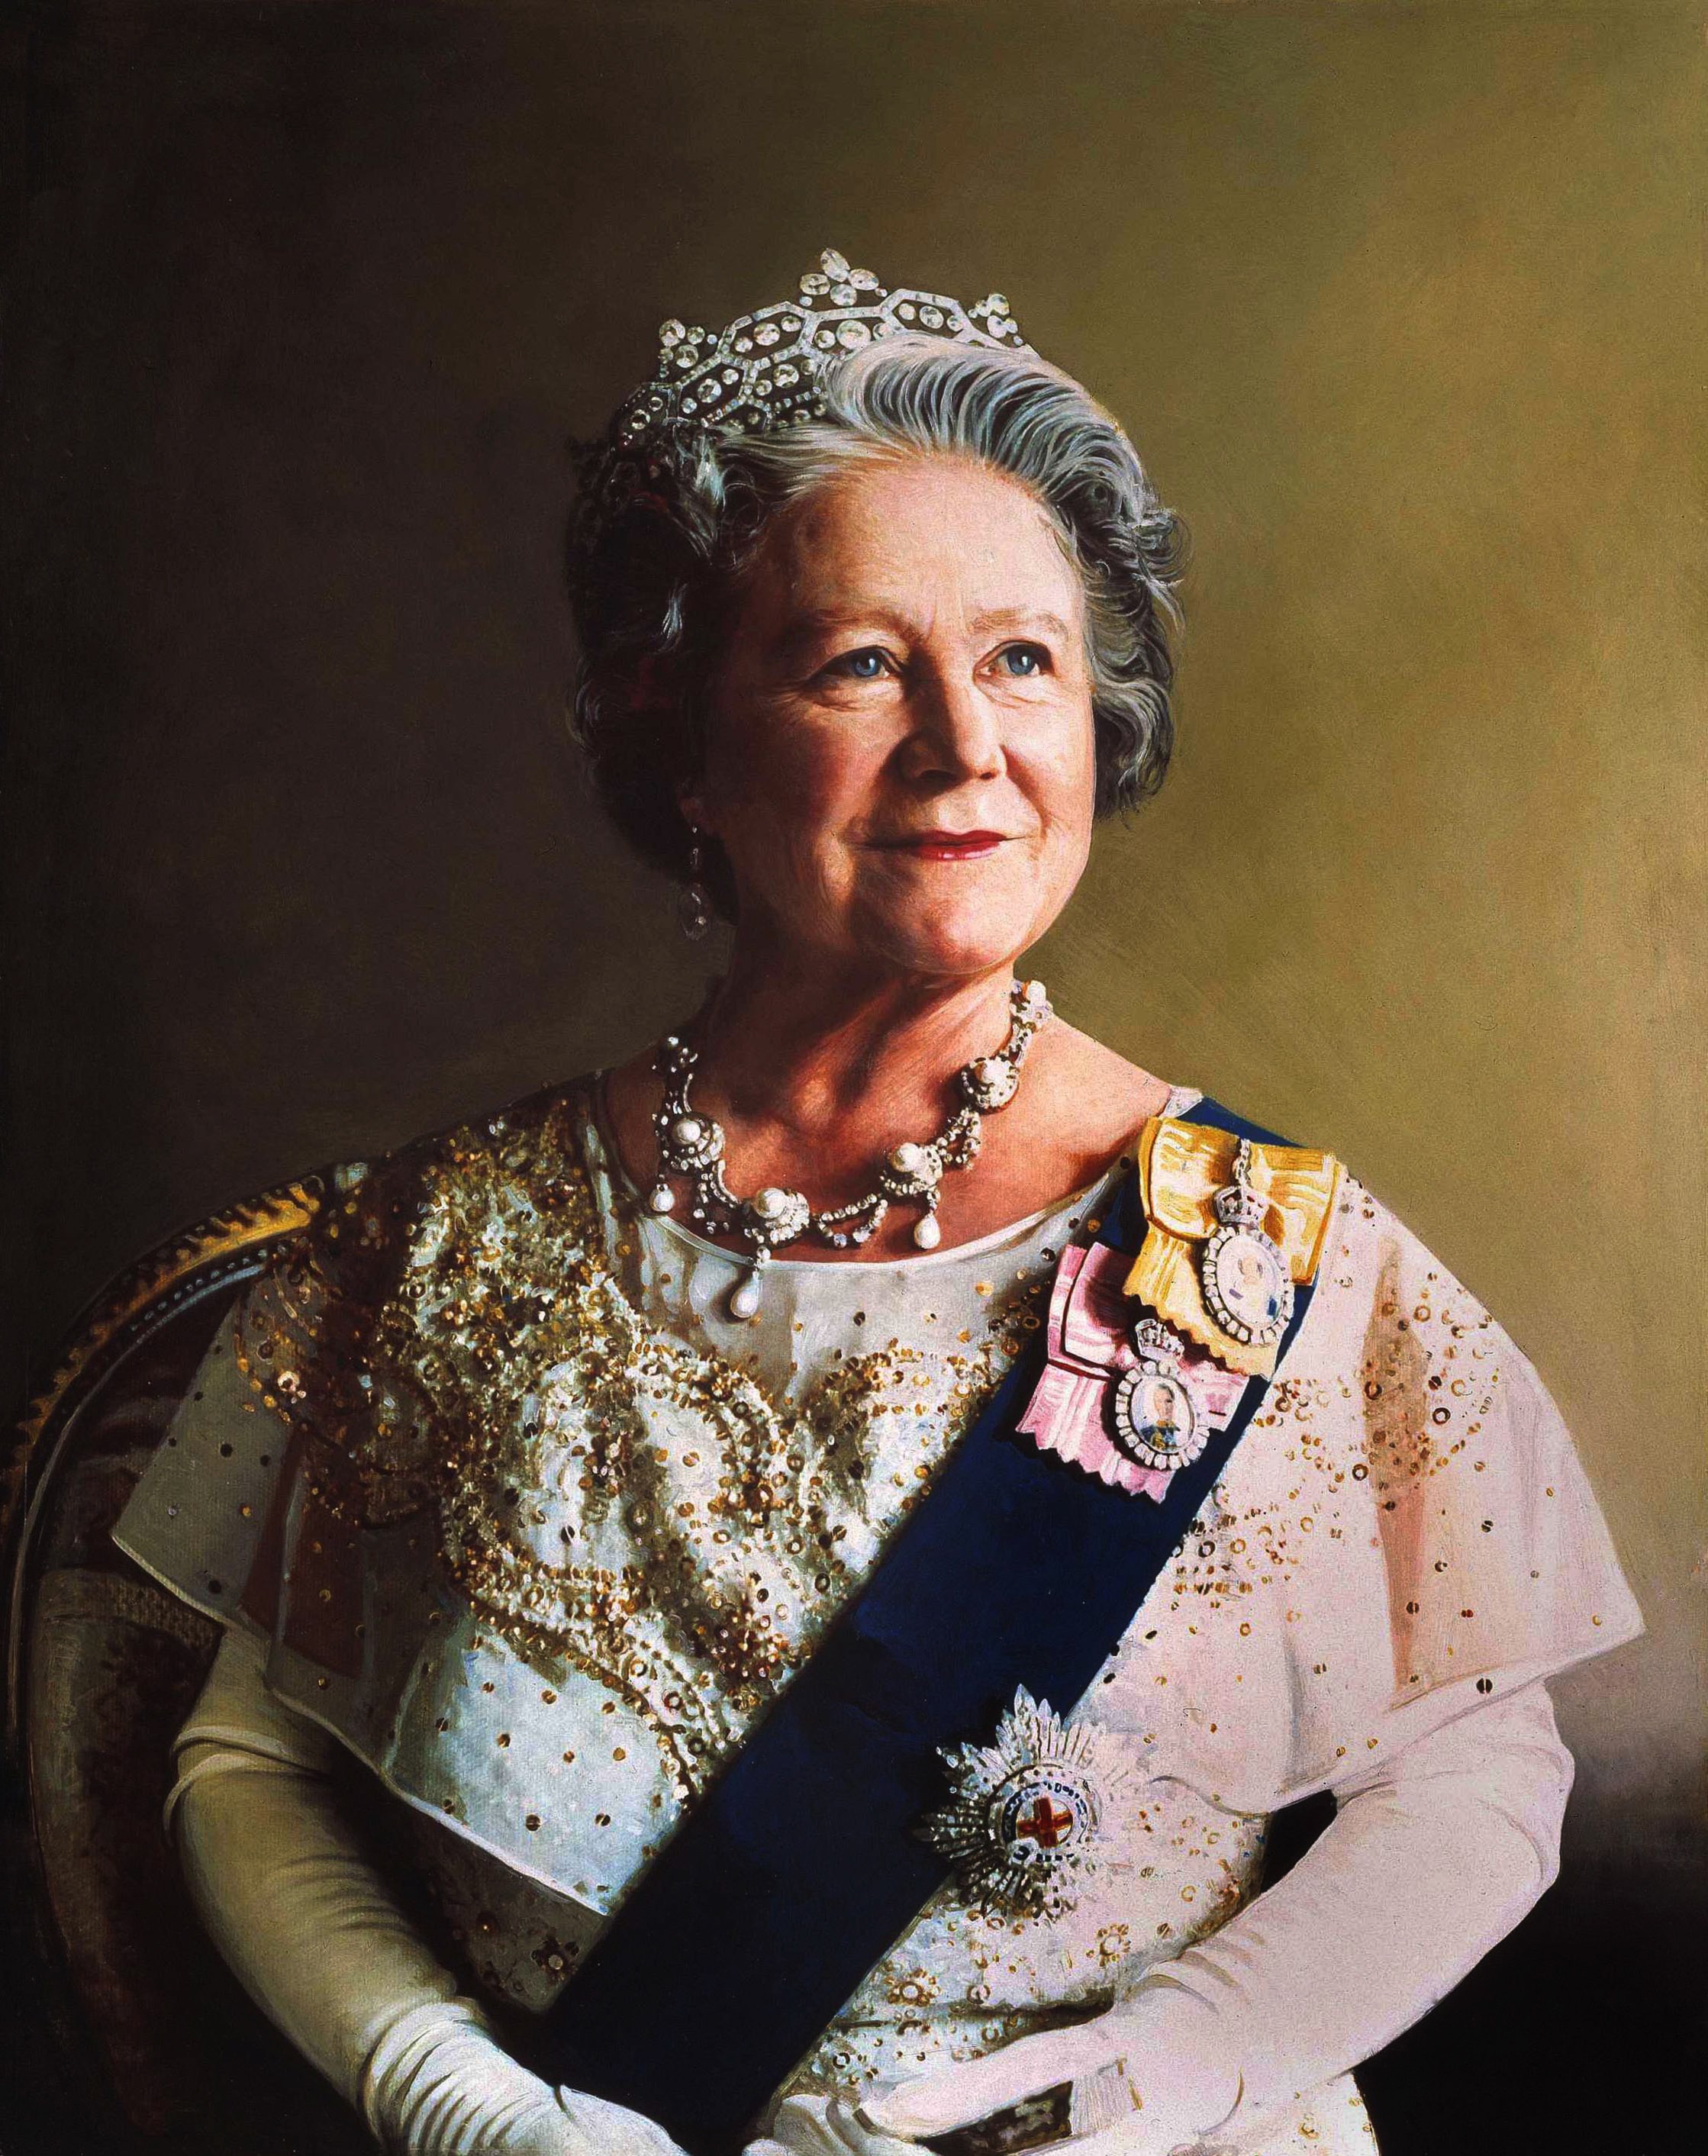
สมเด็จพระราชินีเอลิซาเบธ พระราชชนนี

infobox royalty
| name = เอลิซาเบธ โบวส์-ลีออน
| title = พระราชชนนีพันปีหลวง|พระราชชนนี
| image = File:Queen Elizabeth the Queen Mother portrait.jpg
| succession = รายพระนามคู่อภิเษกสมรสในพระมหากษัตริย์สหราชอาณาจักร|สมเด็จพระราชินีแห่งสหราชอาณาจักรและเครือจักรภพ
| consort = yes
| reign = 11 ธันวาคม 1936 – 6 กุมภาพันธ์ 1952
| coronation = 12 พฤษภาคม 1937
| predecessor = มาเรียแห่งเท็ค|แมรี
()
| spouse-type = พระราชสวามี
| spouse = สมเด็จพระเจ้าจอร์จที่ 6 แห่งสหราชอาณาจักร
| issue = สมเด็จพระราชินีนาถเอลิซาเบธที่ 2 แห่งสหราชอาณาจักรเจ้าหญิงมาร์กาเรต เคาน์เตสแห่งสโนว์ดอน
| succession1 = :หมวดหมู่:จักรพรรดินีอินเดีย|จักรพรรดินีเเห่งอินเดีย
| consort1 = yes
| reign1 = 11 ธันวาคม 1936 - 15 สิงหาคม 1947
| predecessor1 = มาเรียแห่งเท็ค|จักรพรรดินีแมรี
| successor1 = สิ้นสุด
| succession2 = พระราชชนนีพันปีหลวง
| reign2 = 6 กุมภาพันธ์ 1952 - 30 มีนาคม 2002
| dynasty = ราชวงศ์วินด์เซอร์|วินด์เซอร์
| father = คอลด โบวส์-ลีออน เอิร์ลที่ 14 แห่งสตราธมอร์และคิงฮอร์น
| mother = เซซิเลีย โบวส์-ลีออน เคาน์เตสแห่งสตราธมอร์และคิงฮอร์น
| birth_place = ลอนดอน, อังกฤษ
| death_place = วินด์เซอร์, เบิร์กไชร์
| date of burial = 9 เมษายน ค.ศ. 2002
| place of burial = โบสถ์น้อยเซนต์จอร์จ ปราสาทวินด์เซอร์, วินด์เซอร์, เบิร์กไชร์
|successor=เจ้าชายฟิลิป ดยุกแห่งเอดินบะระ|ฟิลิป()|full name=เอลิซาเบธ แองเจลา มาร์เกอริต โบวส์-ลีออน|burial_style=ฝังพระศพ
|signature = Queen_Elizabeth_the_Queen_Mother_signature_1960.svg
เอลิซาเบธ แองเจลา มาร์เกอริต โบวส์-ลีออน (; 4 สิงหาคม ค.ศ. 1900 - 30 มีนาคม ค.ศ. 2002) เป็นพระอัครมเหสีในสมเด็จพระเจ้าจอร์จที่ 6 แห่งสหราชอาณาจักร และเป็นรายพระนามคู่อภิเษกสมรสในพระมหากษัตริย์สหราชอาณาจักร|สมเด็จพระราชินีแห่งสหราชอาณาจักรและประเทศในเครือจักรภพตั้งแต่ ค.ศ. 1936 จนพระราชสวามีเสด็จสวรรคตใน ค.ศ. 1952 จึงดำรงพระอิสริยยศเป็น สมเด็จพระราชินีเอลิซาเบธ พระราชชนนี เพื่อหลีกเลี่ยงความสับสนกับพระราชธิดาพระองค์ใหญ่คือ สมเด็จพระราชินีนาถเอลิซาเบธที่ 2 แห่งสหราชอาณาจักร|สมเด็จพระราชินีนาถเอลิซาเบธที่ 2 ก่อนการเสด็จขึ้นครองราชสมบัติของพระสวามีในช่วงระหว่างปี 1923 จนถึงปี 1936 ทรงดำรงพระอิสริยยศเป็นดัชเชสแห่งยอร์ก อีกทั้งยังทรงเป็นสมเด็จพระราชินีแห่งไอร์แลนด์และจักรพรรดินีแห่งอินเดียพระองค์สุดท้ายอีกด้วย ประชาชนนิยมเรียกพระองค์ว่า "ควีนมัม"
เอลิซาเบธซึ่งพระราชสมภพในครอบครัวตระกูลผู้ดีชาวสก็อต ได้กลายมาเป็นบุคคลที่มีชื่อเสียงในปี 1923 เมื่อเข้าพิธีอภิเษกสมรสกับเจ้าชายอัลเบิร์ต ดยุกแห่งยอร์ก พระราชโอรสพระองค์ที่สองในสมเด็จพระเจ้าจอร์จที่ 5 แห่งสหราชอาณาจักร|สมเด็จพระเจ้าจอร์จที่ 5 และ แมรีแห่งเทก สมเด็จพระราชินีแห่งสหราชอาณาจักร|สมเด็จพระราชินีแมรี ในฐานะที่เป็นดัชเชสแห่งยอร์ก พระองค์ พระสวามีและพระธิดาทั้งสองคือ เจ้าหญิงเอลิซาเบธ มกุฎราชกุมารี|สมเด็จพระราชินีนาถเอลิซาเบธที่2แห่งสหราชอาณาจักร และเจ้าหญิงมาร์กาเรต เคาน์เตสแห่งสโนว์ดอน|เจ้าหญิงมาร์กาเรต ได้ทรงปฏิบัติตนตามแบบครอบครัวชนชั้นกลาง ดัชเชสได้ทรงปฏิบัติพระราชภารกิจด้านสาธารณชนต่าง ๆ มากมายและเป็นที่รู้จักกันว่า ""ดัชเชสผู้แย้มยิ้ม"" อันเป็นผลมาจากการปรากฏองค์ต่อหน้าสาธารณชนอยู่เป็นประจำ และเมื่อหลังอภิเษกสมรสกับเจ้าชายอัลเบิร์ตจนมีสองพระธิดา วอลลิส ซิมป์สัน ก็ได้เอ่ยล้อเลียนว่าเอลิซาเบธเป็น ""แม่ครัวอ้วนชาวสก็อต""
ในปี 1936 เอลิซาเบธได้ทรงกลายเป็นพระราชินีอย่างไม่คาดฝันเมื่อสมเด็จพระเจ้าเอดเวิร์ดที่ 8 ได้ทรงสละราชสมบัติอย่างกะทันหันเพื่อไปอภิเษกกับนางวอลลิส ซิมป์สัน แม่ม่ายชาวอเมริกันที่เคยหย่าร้างแล้วสองครั้ง ในฐานะสมเด็จพระราชินี พระองค์ได้โดยเสด็จพระราชสวามีไปในการเสด็จเยือนทางการทูตยังประเทศฝรั่งเศสและทวีปอเมริกาเหนือในช่วงก่อนเกิดสงครามโลกครั้งที่ 2 ในระหว่างสงครามด้วยความแข้มแข็งเด็ดเดี่ยวที่ไม่ย่อท้ออย่างเห็นได้ชัดทำให้เกิดแรงสนับสนุนทางจิตใจต่อสาธารณชนอังกฤษอย่างมากเท่ากับการสำเหนียกรู้ถึงภาระหน้าที่ในฐานะที่เป็นเครื่องมือในการชวนเชื่อ ได้ทำให้อดอล์ฟ ฮิตเลอร์กล่าวถึงพระองค์ว่าเป็น ""ผู้หญิงที่อันตรายที่สุดในยุโรป"" หลังจากสงครามพระพลานามัยของพระสวามีได้อ่อนแอลงและทรงกลายเป็นม่ายเมื่อพระชนมายุ 52 พรรษา
ในการเสด็จไปประทับยังต่างประเทศของพระเชษฐภรรดาและการเสวยราชสมบัติเป็นสมเด็จพระราชินีนาถของพระธิดาองค์ใหญ่ตอนพระชนมายุ 26 พรรษาเมื่อสมเด็จพระราชินีแมรีเสด็จสวรรคตในปี ค.ศ. 1953 พระองค์ได้ทรงเป็นเชื้อพระวงศ์ที่อาวุโสที่สุดและกลายเป็นหัวหน้าครอบครัว ในช่วงปลายพระชนม์ชีพก็ยังทรงเป็นสมาชิกในพระราชวงศ์อังกฤษที่มีชื่อเสียงอยู่อย่างต่อเนื่อง ขณะที่สมาชิกพระราชวงศ์องค์อื่น ๆ ตกอยู่ในการเสื่อมความนิยมจากสาธาณชนมากขึ้น
หลังจากการประชวรและการสิ้นพระชนม์ของเจ้าหญิงมาร์กาเรต พระธิดาองค์เล็กเพียงไม่นาน พระพลานามัยของพระองค์ก็แย่ลงเรื่อย ๆ และได้เสด็จสวรรคตในอีกหกสัปดาห์ภายหลัง ขณะมีพระชนมพรรษา
== พระชนม์ชีพในวัยเยาว์ ==
ไฟล์:Elizabeth Bowes Lyon in costume.jpg|left|thumb|289x289px|เอลิซาเบธ ในปี ค.ศ.1909
เอลิซาเบธ โบวส์-ลีออน เป็นธิดาคนที่สี่และที่เก้าในสิบคนของโคลด คอลด โบวส์-ลีออน เอิร์ลที่ 14 แห่งสตราธมอร์และคิงฮอร์น|จอร์จ โบวส์-ลีออน ลอร์ด กลามิส (ต่อมาคือ เอิร์ลแห่งสตราธมอร์และคิงฮอร์น) และ เซซิเลีย นินา คาเวนดิช-เบ็นทิงค์ สถานที่เกิดของเอลิซาเบธยังไม่เป็นที่ทราบแน่ชัด แต่ว่ากันว่าเกิดในคฤหาสน์เบลเกรฟ อุทยานกรอสเวเนอร์ ที่เป็นบ้านของพระบิดามารดาในกรุงลอนดอนและในรถพยาบาลม้าลากขณะจะไปยังโรงพยาบาล การเกิดของเอลิซาเบธได้รับการจดทะเบียนที่เมืองฮิทชิน เทศมณฑลฮาร์ทฟอร์ดเชอร์ ใกล้กับบ้านเซนต์พอลส์วัลเดนเบอรี ซึ่งเป็นบ้านพักชนบทของตระกูลสตราธมอร์ และเป็นที่เข้าพิธีบัพติศมาเมื่อวันที่ 23 กันยายน ค.ศ. 1900 ณ โบสถ์ท้องถิ่นในเขตนั้น
เอลิซาเบธใช้ชีวิตในวัยเยาว์ส่วนมากที่เมืองเซนต์พอลส์วัลเดนและปราสาทกลามิส ซึ่งเป็นบ้านของบรรพบุรุษในตระกูลอยู่ในเมืองกลามิส มณฑลแองกัส สก็อตแลนด์ ได้รับการศึกษาครั้งแรกที่บ้านโดยมีครูพี่เลี้ยงมาสอนและชื่นชอบกีฬากลางแจ้ง ลูกม้าและสุนัขอย่างมาก เมื่ออายุ 8 ปี เอลิซาเบธก็ได้เข้าเรียนในโรงเรียนแห่งหนึ่งในกรุงลอนดอน โดยได้ทำให้เหล่าครูผู้สอนประหลาดใจด้วยการเริ่มต้นเขียนเรียงความด้วยอักษรกรีกสองตัวจากหนังสือชื่อ Anabasis ของนักปราชญ์กรีกนามว่า ซีโนโฟน และวิชาที่เก่งที่สุดคือ วรรณคดีและประติมากรรม หลังจากกลับมาเรียนหนังสือเป็นส่วนตัวกับครูพี่เลี้ยงชาวเยอรมันก็สามารถผ่านสอบข้อเขียนในการสอบเก็บคะแนน Oxford Local Examination ด้วยความสามารถพิเศษขณะมีอายุเพียง 13 ปี
ไฟล์:Queen Elizabeth The Queen Mother 1915.jpg|thumb|255x255px|เลดี้เอลิซาเบธ โบวส์-ลีออน ณ งานการกุศล ในปี ค.ศ.1915
ในวันเกิดครบรอบ 14 ปีของเอลิซาเบธ ประเทศอังกฤษได้ประกาศสงครามกับประเทศเยอรมนี เฟอร์กัส พี่ชายคนโตที่เข้ารับราชการอยู่ในกองทัพ Black Watch เสียชีวิตในหน้าที่ในปี ค.ศ. 1915 ที่เมืองลูส ฝรั่งเศส|ประเทศฝรั่งเศส ส่วนพี่ชายอีกคนหนึ่งคือ ไมเคิล ได้รับรายงานว่าสูญหายไปในเดือนพฤษภาคม ค.ศ. 1917 อย่างไรก็ดี เขาได้ถูกจับไปหลังจากได้รับบาดแผลฉกรรจ์และอยู่ในค่ายคุมขังเชลยศึกสงครามในช่วงตลอดระยะเวลาสงคราม ปราสาทกลามิสกลายมาเป็นสถานที่พักฟื้นของเหล่าบรรดาทหารที่ด้รับบาดแผล ซึ่งเอลิซาเบธได้เข้ามาช่วยเหลือด้วย
== อภิเษกสมรสกับเจ้าชายอัลเบิร์ต ==
ไฟล์:Wedding portrait of Duke and Duchess of York.jpg|alt=จากซ้ายไปขวา; จอร์จ โบวส์-ลีออน ลอร์ด กลามิส (ต่อมาคือ เอิร์ลแห่งสตราธมอร์และคิงฮอร์น), เซซิเลีย นินา คาเวนดิช-เบ็นทิงค์, เอลิซาเบธ, เจ้าชายอัลเบิร์ต, สมเด็จพระราชินีแมรี, พระเจ้าจอร์จที่ 5 |left|thumb|วันอภิเษกสมรสระหว่างสมเด็จพระเจ้าจอร์จที่ 6 แห่งสหราชอาณาจักร|เจ้าชายอัลเบิร์ตและเอลิซาเบธ ค.ศ.1923, "เรียงจากซ้ายไปขวา;" จอร์จ โบวส์-ลีออน ลอร์ด กลามิส (ต่อมาคือ เอิร์ลแห่งสตราธมอร์และคิงฮอร์น), เซซิเลีย นินา คาเวนดิช-เบ็นทิงค์, เอลิซาเบธ, สมเด็จพระเจ้าจอร์จที่ 6 แห่งสหราชอาณาจักร|เจ้าชายอัลเบิร์ต, มาเรียแห่งเท็ค|สมเด็จพระราชินีแมรี, สมเด็จพระเจ้าจอร์จที่ 5 แห่งสหราชอาณาจักร|พระเจ้าจอร์จที่ 5  
เจ้าชายอัลเบิร์ต หรือ "เบอร์ตี" ที่รู้จักกันในหมู่พระราชวงศ์ เป็นพระราชโอรสพระองค์ที่สองในสมเด็จพระเจ้าจอร์จที่ 5 พระองค์ได้ทรงขออภิเษกสมรสกับเอลิซาเบธครั้งแรกในปี ค.ศ. 1921 แต่เอลิซาเบธได้ปฏิเสธพระองค์โดยกล่าวว่า "กลัวจะไม่ได้คิด พูด และทำในสิ่งที่ควรทำอย่างอิสระเสรีอีกต่อไป" ต่อมาเมื่อเจ้าชายประกาศว่าจะไม่อภิเษกกับใครอีกเลย แมรีแห่งเทก สมเด็จพระราชินีแห่งสหราชอาณาจักร|สมเด็จพระราชินีแมรี พระมารดาจึงได้เสด็จฯ ไปยังปราสาทกลามิสด้วยพระองค์เองเพื่อพบกับหญิงสาวที่ได้ขโมยหัวใจพระราชโอรสของพระองค์ไป พระราชินีทรงเชื่อว่าเอลิซาเบธเป็น "ผู้หญิงคนเดียวที่จะทำให้เบอร์ตี้มีความสุขได้" แต่กระนั้นพระองค์ก็ไม่ปฏิเสธที่จะเข้าก้าวก่ายในเรื่องการอภิเษก
ในที่สุดเอลิซาเบธก็ยอมตกลงที่จะอภิเษกกับเจ้าชายเบอร์ตี แม้ว่าจะยังหวาดหวั่นกับชีวิตในพระราชวงศ์ก็ตาม ได้มีการประกาศการหมั้นในเดือนมกราคม ค.ศ. 1923 เสรีภาพของเจ้าชายอัลเบิร์ตในการเลือกเอลิซาเบธ ซึ่งเป็นสามัญชนเป็นพระชายาถือว่าเป็นสัญญาณไปสู่ความทันสมัยในทางการเมือง เนื่องจากในสมัยก่อนบรรดาเจ้าชายต้องอภิเษกสมรสกับเจ้าหญิงจากราชวงศ์อื่น ทั้งสองได้เข้าพิธีอภิเษกสมรสเมื่อวันที่ 26 เมษายน ค.ศ. 1923 ณ เวสต์มินสเตอร์แอบบีย์ กรุงลอนดอน เอลิซาเบธได้วางช่อดอกไม้ลงบนหลุมฝังศพของทหารนิรนามระหว่างทางไปยังวิหาร ซึ่งนับว่าเป็นธรรมเนียมที่เจ้าสาวในราชวงศ์ปฏิบัติสืบต่อ ๆ กันมา แม้ว่าในเวลาต่อมาเจ้าสาวเลือกที่จะมาวางช่อดอกไม้หลังจากเข้าพิธีอภิเษกแล้วมากกว่าระหว่างทางที่จะไปเข้าพิธี นับแต่นั้นเอลิซาเบธจึงดำรงพระอิสริยยศเป็น เจ้าหญิงดัชเชสแห่งยอร์ก (HRH The Duchess of York) ทั้งสองพระองค์เสด็จไปดื่มน้ำผึ้งพระจันทร์ที่ตำหนักโพลส์เดนลาเซย์ ซึงเป็นคฤหาสน์ตั้งอยู่ในมณฑลเซอร์เรย์และต่อจากนั้นก็ได้เสด็จไปยังสก็อตแลนด์
ในปี ค.ศ. 1926 ทั้งสองพระองค์ก็มีพระธิดาพระองค์แรกคือ เจ้าหญิงเอลิซาเบธ ที่ต่อมาได้เสวยราชสมบัติเป็นสมเด็จพระราชินีนาถเอลิซาเบธที่ 2 แห่งสหราชอาณาจักร|สมเด็จพระราชินีนาถเอลิซาเบธที่ 2 ส่วนพระธิดาอีกพระองค์หนึ่งคือ เจ้าหญิงมาร์กาเรต เคาน์เตสแห่งสโนว์ดอน|เจ้าหญิงมาร์กาเรต โรส ที่ประสูติอีกสี่ปีต่อมา ดยุกและดัชเชสแห่งยอร์กเสด็จเยือนประเทศออสเตรเลียเพื่อเปิดอาคารรัฐสภาในกรุงแคนเบอร์ราในปี ค.ศ. 1927
== สมเด็จพระราชินีในสมเด็จพระเจ้าจอร์จที่ 6 (ค.ศ. 1936 - ค.ศ. 1952) ==
=== การเสวยราชย์และสละราชย์ของสมเด็จพระเจ้าเอ็ดเวิร์ดที่ 8 และการเสวยราชย์ของสมเด็จพระเจ้าจอร์จที่ 6 ===
ไฟล์:Queen Elizabeth Bowes Lyon in Coronation Robes by Sir Gerald Kelly.jpg|200px|thumbnail|left|พระบรมสาทิสลักษณ์ วาดโดยเซอร์เจอรัลด์ เคลลี
ในวันที่ 20 มกราคม ค.ศ. 1936 สมเด็จพระเจ้าจอร์จที่ 5 แห่งสหราชอาณาจักร|สมเด็จพระเจ้าจอร์จที่ 5 เสด็จสวรรคตและการสืบราชสมบัติก็ตกทอดไปสู่เจ้าชายเอ็ดเวิร์ด เจ้าชายแห่งเวลส์ พระเชษฐาในเจ้าชายอัลเบิร์ต ซึ่งได้เถลิงราชสมบัติเป็นสมเด็จพระเจ้าเอดเวิร์ดที่ 8 ทั้งสมเด็จพระเจ้าจอร์จที่ 5 และ สมเด็จพระราชินีแมรีได้เตรียมรับมือกับความขัดแย้งต่อพระราชโอรสองค์โต อันที่จริงแล้วสมเด็จพระเจ้าจอร์จที่ 5 ทรงแสดงความประสงค์ไว้ว่า "ข้าพเจ้าอธิษฐานต่อพระเป็นเจ้าว่าขอให้ลูกชายคนโตของข้าพเจ้าจะไม่ได้อภิเษกและจะไม่มีอะไรเกิดขึ้นกับเบอร์ตีและลิลีเบ็ต และราชบัลลังก์ได้"
ราวกับว่าความประสงค์ของพระบิดาและพระมารดาเป็นจริง เอ็ดเวิร์ดทำให้เกิดวิกฤตการณ์รัฐธรรมนูญขึ้นโดยการยืนยันจะอภิเษกสมรสกับนางวอลลิส ซิมป์สัน แม่ม่ายชาวอเมริกัน แม้ว่าในทางกฎหมายเอ็ดเวิร์ดจะทรงสามารถอภิเษกสมรสกับนางซิมป์สันได้และคงดำรงพระอิสริยยศพระมหากษัตริย์ แต่คณะรัฐมนตรีของพระองค์เสนอแนะว่าประชาชนจะไม่มีทางยอมรับนางซิมป์สันในฐานะพระราชินีได้และยังขัดค้านการอภิเษกสมรสนี้ด้วย อันที่จริงถ้าสมเด็จพระเจ้าเอ็ดเวิร์ดทรงเพิกเฉยต่อคำแนะนำเหล่านั้น พวกเขาก็จะตัองลาออก และจะทำให้เป็นการทำลายสถานภาพของพระองค์ในฐานะที่ทรงเป็นพระมหากษัตริย์ภายใต้รัฐธรรมนูญอย่างยากที่จะเยียวยาได้ จึงทำให้ทรงยอมรับคำแนะนำจากคณะรัฐมนตรีโดยดี พระองค์จึงได้ทรงเลือกที่จะสละราชสมบัติให้แก่เจ้าชายอัลเบิร์ต ซึ่งมิได้ทรงมีความปรารถนาจะเป็นกษัตริย์และทรงได้รับการอบรมมาเพียงน้อยนิด (แม้ว่าทั้งพระชนกและพระชนนีจะคาดหวังกับพระองค์ไว้ล่วงหน้าแล้ว) เจ้าชายอัลเบิร์ตทรงเลือกพระปรมาภิไธยว่า สมเด็จพระเจ้าจอร์จที่ 6 แห่งสหราชอาณาจักร|จอร์จที่ 6 พระองค์และเอลิซาเบธ พระชายา ทรงเข้าพิธีราชาภิเษกเป็นพระมหากษัตริย์และพระราชินีแห่งสหราชอาณาจักร|สหราชอาณาจักรบริเตนใหญ่ ไอร์แลนด์และดินแดนโพ้นทะเลของสหราชอาณาจักร สมเด็จพระจักรพรรดิและจักรพรรดินีแห่งอินเดียเมื่อวันที่ 12 พฤษภาคม ค.ศ. 1937 ซึ่งเป็นวันที่กำหนดไว้สำหรับพระราชพิธีราชาภิเษกของสมเด็จพระเจ้าเอ็ดเวิร์ดที่ 8
สมเด็จพระราชินีเอลิซาเบธทรงสนับสนุนการตัดสินใจของสมเด็จพระเจ้าจอร์จที่ 6 ที่จะไม่พระราชทานพระอิสริยยศชั้นรอยัลไฮเนส (Royal Highness) ให้กับพระชายาและเชื้อสายคนใดในอดีตพระมหากษัตริย์ เมื่อเอ็ดเวิร์ดและวอลลิส ซิมป์สันอภิเษกกัน จึงทำให้นางซิมป์สันเป็นดัชเชสแห่งวินด์เซอร์
=== การเสด็จพระราชดำเนินเยือนประเทศแคนาดาและสหรัฐอเมริกาในปี ค.ศ. 1939 ===
ในปี ค.ศ. 1939 สมเด็จพระราชินีเอลิซาเบธ และพระราชสวามีทรงเป็นกษัตริย์และพระราชินีในราชบัลลังก์พระองค์ที่เสด็จเยือนประเทศแคนาดาและสหรัฐ การเสด็จเยือนสถานที่ต่าง ๆ ทำให้สองพระองค์ต้องเสด็จไปทั่วประเทศแคนาดาจากอีกฝั่งทะเลหนึ่งไปยังอีกฝั่งหนึ่งทั้งขาไปและกลับ พร้อมทั้งเสด็จอ้อมไปยังสหรัฐอเมริกาในช่วงสั้น โดยทรงพบกับครอบครัวรูสเวลท์ที่ทำเนียบขาวและบ้านพักในบริเวณหุบเขาแม่น้ำฮัดสันด้วย การต้อนรับทั้งสองพระองค์จากชาวแคนาดาและสาธารณชนอเมริกันเต็มไปด้วยความกระตือรือร้นเป็นอย่างมาก ซึ่งทำให้ความรู้สึกว่าทั้งสองพระองค์เป็นตัวแทนที่ไม่มีความสลักสำคัญของสมเด็จเจ้าพระเจ้าเอ็ดเวิร์ดที่ 8 ที่หลงเหลืออยู่มลายหายไป สมเด็จพระราชินีเอลิซาเบธเคยตรัสกับแม็กเคนซี คิง นายกรัฐมนตรีของแคนาดาว่า "การมาเยือนนี้ทำให้เราเป็นที่รู้จัก" และพระองค์ได้เสด็จกลับมาเยือนแคนาดาอีกหลายครั้งทั้งแบบราชการและส่วนพระองค์
ในประเทศแคนาดาพระองค์ทรงได้รับการกล่าวถึงตลอดพระชนม์ชีพเกี่ยวกับคำตอบแบบฉับพลันตามที่มีรายงานในคราวเสด็จมาถึงในปี ค.ศ. 1939 เมื่อมีทหารผ่านศึกสงครามโลกครั้งที่หนึ่ง คนหนึ่งทูลถามพระองค์ในระหว่างการพบปะพสกนิกรติดต่อกันครั้งหนึ่งของทั้งสองพระองค์ในช่วงแรกสุดว่า "ฝ่าพระบาทรงเป็นชาวสก็อตหรือชาวอังกฤษ" พระราชินีตรัสตอบว่า "เราก็เป็นชาวแคนาดาไงล่ะ!"
=== สงครามโลกครั้งที่ 2 ===
ไฟล์:Eleanor Roosevelt, King George VI, Queen Elizabeth in London, England - NARA - 195320.jpg|220px|thumbnail|สมเด็จพระเจ้าจอร์จที่ 6 และสมเด็จพระราชินีเอลิซาเบธ เสด็จพระราชดำเนินพร้อมด้วยเอเลนอร์ โรสเวลต์ (กลาง) ณ กรุงลอนดอน วันที่ 23 ตุลาคม ค.ศ. 1942
ในช่วงสงครามโลกครั้งที่สอง พระมหากษัตริย์และพระราชินีทรงกลายเป็นสัญลักษณ์แห่งความอดทนของชาติ ภายหลังจากการประกาศสงครามได้ไม่นาน ได้มีการจัดทำหนังสือ "The Queen's Book of the Red Cross" (หนังสือกาชาดในสมเด็จพระราชินี) ขึ้น นักประพันธ์และศิลปินจำนวนห้าสิบคนได้ช่วยกันเขียนเนื้อหาภายในเล่ม โดยหน้าปกเป็นพระฉายาลักษณ์ที่ถ่ายโดยเซซิล บีตันและนำออกขายเพื่อช่วยเหลือกาชาด สมเด็จพระราชินีทรงปฏิเสธที่จะเสด็จออกจาก กรุงลอนดอนแม้ว่าจะมีการทิ้งระเบิดอย่างต่อเนื่องเมื่อทรงได้รับการถวายคำแนะนำจากเหล่าคณะรัฐมนตรี พระองค์ตรัสว่า "เด็ก ๆ จะไม่ไปไหนทั้งนั้นหากไม่มีเราไปด้วย เราจะไม่ทิ้งพระเจ้าอยู่หัว และพระเจ้าอยู่หัวจะไม่เสด็จหนีไปไหนเด็ดขาด"
พระองค์เสด็จเยี่ยมสถานที่ต่าง ๆ ที่ตกเป็นเป้าทิ้งระเบิดจากกองทัพอากาศนาซีเยอรมันในกรุงลอนดอน โดยเฉพาะอย่างยิ่งเขตใน East End ใกล้กับเขต London's docks การเสด็จเยี่ยมในตอนแรกทำให้เกิดการต่อต้าน ผู้คนปาเศษขยะและหัวเราะเยาะใส่พระองค์ ส่วนหนึ่งมาจากการที่ฉลองพระองค์ด้วยอาภรณ์ที่หรูหราราคาแพง ซึ่งทำให้พระองค์ผิดแผกแปลกไปจากคนอื่นซึ่งทุกข์ทรมานจากการขาดแคลนสิ่งจำเป็นในการดำรงชีพอันเกิดจากสงคราม พระองค์ตรัสอธิบายว่าถ้าสาธารณชนมาเห็นพระองค์ก็จะแต่งตัวให้ดีที่สุดเช่นกัน ดังนั้นพระองค์จึงต้องตอบสนองไปในแบบเดียวกัน นอร์แมน ฮาร์ทเนลล์ ช่างพระภูษาประจำราชวงศ์ได้ฉลองพระองค์ให้สมเด็จพระราชินีด้วยสีอ่อนหวานและไม่ใช้สีดำเลย เพื่อแสดงให้เห็นถึง "สายรุ้งแห่งความหวัง" เมื่อพระราชวังบักกิงแฮมโดนระเบิดหลายครั้งระหว่างการทิ้งระเบิดหนักที่สุด พระองค์ตรัสว่า "ข้าพเจ้าดีใจที่พวกเราโดนทิ้งระเบิด มันทำให้ข้าพเจ้ารู้สึกว่าสามารถมองเห็น East End อยู่ไม่ไกลนัก"
แม้ว่าพระมหากษัตริย์และพระราชินีทรงปฏิบัติพระราชภารกิจระหว่างวันที่พระราชวังบักกิงแฮม ในส่วนของความปลอดภัยและเหตุผลของครอบครัวทั้งสองพระองค์จึงประทับค้างคืนที่ปราสาทวินด์เซอร์ (ประมาณ 20 ไมล์ หรือ 35 กิโลเมตรไปทางตะวันตกจากใจกลางกรุงลอนดอน) พร้อมกับเจ้าหญิงเอลิซาเบธ มกุฎราชกุมารีและเจ้าหญิงมาร์กาเรต สำนักพระราชวังต้องสูญเสียข้าราชบริพารจำนวนมากให้กับกองทัพและห้องในพระราชวังส่วนมากก็ถูกปิดลง
เนื่องจากอิทธิพลของสมเด็จพระราชินีต่อจิตใจชาวอังกฤษ กล่าวกันอดอล์ฟ ฮิตเลอร์เรียกพระองค์เป็น "ผู้หญิงที่อันตรายที่สุดในยุโรป" อย่างไรก็ดี ก่อนสงครามจะประทุขึ้น พระองค์และพระราชสวามี เช่นเดียวกับเสียงข้างมากในรัฐสภาและสาธารณชนอังกฤษได้สนับสนุนการยอมอ่อนข้อและเนวิลล์ แชมเบอร์เลน ที่เชื่อในประสบการณ์จากสงครามโลกครั้งที่ 1 เห็นว่าจะต้องหลีกเลี่ยงสงครามไม่ว่าอย่างไรก็ตาม หลังจากการลาออกของแชมเบอร์เลน สมเด็จพระเจ้าจอร์จที่ 6 ทรงขอให้วินส์ตัน เชอร์ชิลล์ตั้งรัฐบาลขึ้นมา แม้ว่าในตอนแรกพระองค์ยังทรงลังเลที่จะสนับสนุนเชอร์ชิลล์ แต่ทั้งพระองค์และสมเด็จพระราชินีก็ทรงเคารพนับถือและชื่นชอบในความกล้าหาญและความเป็นน้ำหนึ่งใจเดียวของเขา
== สมเด็จพระราชชนนี (ค.ศ. 1952 - ค.ศ. 2002) ==
=== บทบาทใหม่ในความเป็นหม้าย ===
เมื่อวันที่ 6 กุมภาพันธ์ ค.ศ. 1952 สมเด็จพระเจ้าจอร์จที่ 6 เสด็จสวรรคตด้วยพระโรคมะเร็งที่บัปผาสะ หลังจากนั้นไม่นานสมเด็จพระราชินีเอลิซาเบธทรงดำรงพระอิสริยยศเป็น "สมเด็จพระราชินีเอลิซาเบธ พระราชชนนี" พระราชอิสริยยศนี้ได้ถูกนำเอามาใช้เพราะว่าพระราชอิสริยยศตามธรรมดาของพระราชินีหม้ายในกษัตริย์องค์ก่อน "สมเด็จพระราชินีเอลิซาเบธ" คล้ายคลึงกับพระราชอิสริยยศของพระธิดาองค์โต ซึ่งตอนนี้คือ สมเด็จพระราชินีนาถเอลิซาเบธที่ 2 มากเกินไป พระองค์ทรงเป็นที่รู้จักอย่างแพร่หลายว่า "สมเด็จพระราชชนนี" หรือ "ควีนมัม"
พระองค์ทรงโทมนัสกับการเสด็จสวรรคตของพระราชสวามีเป็นอย่างมากและได้ทรงปลีกพระองค์ไปประทับยังสก็อตแลนด์ แต่กระนั้นหลังจากการพบปะกับนายวินส์ตัน เชอร์ชิลล์ นายกรัฐมนตรีแล้วก็ทรงเลิกเก็บพระองค์อยู่โดดเดี่ยวและเสด็จกลับมาปฏิบัติพระราชกรณียกิจเช่นเดิม ในที่สุดพระองค์ก็ทรงงานมากมายในฐานะพระราชชนนีอย่างที่เคยทรงกระทำในสมัยเป็นพระราชินี ในช่วงเดือนกรกฎาคม ค.ศ. 1953 พระองค์เสด็จเยือนต่างประเทศเป็นครั้งแรกตั้งแต่งานพระราชพิธีพระบรมศพของพระราชสวามี ไปในการวางฐานเสาหินที่เมือง Mount Pleasant ซึ่งเป็นที่ตั้งของมหาวิทยาลัยซิมบับเวในปัจจุบัน
สมเด็จพระราชชนนียังทรงควบคุมงานบูรณปฏิสังขรณ์ปราสาทเมย์ที่ตั้งอยู่ไกลออกไปตรงชายฝั่งมณฑลเคธเนส สก็อตแลนด์ ซึ่งได้เคยทรงใช้เป็นที่ "หลบให้พ้นจากทุกสิ่งทุกอย่าง" เป็นเวลาสามสัปดาห์ในเดือนสิงหาคมและสิบวันในเดือนตุลาคม พระองค์ทรงเริ่มสนพระทัยในการแข่งม้าที่ยังอยู่ต่อเนื่องตลอดพระชนม์ชีพ โดยทรงเป็นองค์อุปถัมภ์ผู้ชนะจากการแข่งขันจำนวนห้าร้อยรายการ สีฟ้าอ่อนที่โดดเด่นของพระองค์ได้นำมาผูกไว้กับม้ามากมาย อย่างเช่น Special Cargo ซึ่งเป็นผู้ชนะในการแข่งขัน Whitbread Gold Cup และ The Argonaut ในปี ค.ศ. 1984 แม้ (ตรงข้ามกับข่าวลือ) พระองค์ไม่ทรงเคยวางพนัน แต่ก็ทรงได้บทวิจารณ์การณ์การแข่งขันโดยตรงยังตำหนักคลาเรนซ์ พระราชฐานในกรุงลอนดอนของพระองค์ ดังนั้นจึงทรงติดตามการแข่งขันได้
ก่อนการอภิเษกสมรสของไดอานา เจ้าหญิงแห่งเวลส์|ไดอานา สเปนเซอร์กับเจ้าชายชาลส์ เจ้าชายแห่งเวลส์|เจ้าชายชาลส์และหลังจากการสิ้นพระชนม์ของไดอานา สมเด็จพระราชชนนีซึ่งเป็นที่รู้จักในเรื่องของเสน่ห์ส่วนพระองค์และต่อสาธารณชนทรงเป็นสมาชิกที่น่านิยมชมชอบมากที่สุดในพระราชวงศ์อังกฤษ ฉลองพระองค์อันเป็นสัญลักษณ์ที่มีพระมาลาเปิดหน้าประดับด้วยตาข่ายและชุดกระโปรงที่มีดิ้นประดับลายผ้ากลายมาเป็นรูปแบบส่วนพระองค์ที่โดดเด่นเป็นพิเศษ สมเด็จพระราชชนนีทรงมีความรักอันเข้าถึงได้ต่อศิลปะและทรงซื้อผลงานของโคลด โมเน็ต์ ออกัสตัส จอห์น และปีเตอร์ คาร์ล ฟาแบร์เช มากกว่าศิลปินคนอื่น ๆ ภาพเขียนต่าง ๆ ที่ทรงซื้อมาได้โอนย้ายไปสู่สำนักการสะสมงานศิลป์หลวง (Royal Collection) ภายหลังจากการเสด็จสวรรคตของพระองค์
=== หนึ่งร้อยพรรษา ===
ในช่วงปลายพระชนม์ชีพ สมเด็จพระราชชนนีทรงเป็นที่รู้จักในเรื่องของพระชนมายุที่ยืนยาว งานเฉลิมพระชนมพรรษาครบรอบ 100 พรรษาจัดขึ้นในหลายรูปแบบ เช่น ขบวนพาเหรดที่เฉลิมฉลองเหตุการณ์สำคัญในพระชนม์ชีพของพระองค์ การร่วมแสดงของนอร์แมน วิสด็อมและจอห์น มิลส์ พระองค์ทรงร่วมเสวยพระกระยาหารกลางวันที่ศาลาว่าการกิลด์ฮอล กรุงลอนดอน กับ จอร์จ คาเรย์ อาร์ชบิชอปแห่งแคนเทอร์เบอรี ซึ่งพยายามจะดื่มไวน์ในแก้วของพระองค์โดยบังเอิญ แต่การรีบห้ามของพระองค์โดยตรัสว่า ""นั่นของเรานะ"" ได้สร้างความขบขันไปทั่ว
ในเดือนธันวาคม ค.ศ. 2001 สมเด็จพระราชชนนีทรงหกล้ม ทำให้กระดูกเชิงกรานของพระองค์ร้าว แต่ยังทรงยืนกรานที่ยืนเคารพเพลงชาติในงานพระราชพิธีรำลึกถึงพระราชสวามีเมื่อวันที่ 6 กุมภาพันธ์ในปีต่อมา เพียงสามวันต่อมา เจ้าหญิงมาร์กาเรต เคาน์เตสแห่งสโนว์ดอน|เจ้าหญิงมาร์กาเรต พระราชธิดาพระองค์ที่สองก็สิ้นพระชนม์ลง นอกจากนี้พระองค์ทรงหกล้มและ เกิดบาดแผลบนพระกรในวันที่ 13 กุมภาพันธ์ ค.ศ. 2002 ณ พระราชวังซันดริงแฮม แพทย์และรถพยาบาลพร้อมด้วยหน่วยช่วยชีวิต (หน่วยหลังมาเพื่อการป้องกันไว้ล่วงหน้า) ถูกเรียกมายังพระราชวังแซนดริงแฮม ซึ่งแพทย์ได้รักษาบาดแผลที่พระกรให้กับพระองค์ แม้ว่าจะทรงหกล้ม สมเด็จพระราชชนนีมีพระประสงค์จะเสด็จไปในงานพระศพของเจ้าหญิงมาร์กาเรตที่โบสถ์เซนต์จอร์จ ปราสาทวินด์เซอร์ในสองวันต่อมา ซึ่งเป็นวันศุกร์ในสัปดาห์นั้น สมเด็จพระราชินีนาถและพระบรมวงศ์ต่างก็ทรงเป็นห่วงกับการเสด็จมาของสมเด็จพระราชชนนีซึ่งต้องเสด็จตรงจากนอร์โฟล์คยังวินด์เซอร์ แม้กระนั้นพระองค์ก็เสด็จมาแต่ทรงยืนกรานว่าจะต้องไม่ทรงเผชิญหน้ากับสื่อมวลชนเลย ดังนั้นจึงไม่มีภาพของพระองค์ประทับบนเก้าอี้รถเข็นให้เห็นเลย ซึ่งทำให้ได้เพียงแค่เป็นภาพที่พระองค์ประทับบนรถพระที่นั่งเท่านั้น
== สวรรคต ==
ในวันที่ 30 มีนาคม ค.ศ. 2002 เวลา 15.30 นาฬิกา สมเด็จพระราชชนนีเสด็จสวรรคตอย่างสงบขณะบรรทมหลับที่ตำหนักรอยัลล็อดจ์ เมืองวินด์เซอร์ โดยมีสมเด็จพระราชินีนาถเอลิซาเบธที่ 2 แห่งสหราชอาณาจักร|สมเด็จพระราชินีนาถเอลิซาเบธที่ 2 พระราชธิดายังคงทรงพระชนม์ชีพประทับอยู่เคียงข้าง พระองค์ประชวรด้วยโรคหวัดมาตลอดสี่เดือน มีพระชนมพรรษาได้ 101 พรรษาและยังทรงเป็นเชื้อพระวงศ์ที่มีพระชนม์ชีพยาวนานที่สุดในประวัติศาสตร์อังกฤษ
พระองค์ทรงปลูกดอกชาในทุกอุทยานของพระองค์ และด้วยพระบรมศพของพระองค์ถูกนำมาจากตำหนักรอยัลล็อดจ์ เมืองวินด์เซอร์เพื่อตั้งไว้ให้พสกนิกรมาสักการะที่ห้องโถงใหญ่เวสต์มินสเตอร์ ดอกชาจากอุทยานของพระองค์จึงถูกนำมาวางบนโลงพระบรมศพคลุมด้วยธงพระอิสริยายศประจำพระองค์ พสกนิกรจำนวนมากกว่าสองแสนคนเรียงแถวมาถวายสักการะพระบรมศพเพราะว่าโลงพระบรมศพตั้งอยู่ในห้องโถงใหญ่เวสต์มินสเตอร์ ในอาคารรัฐสภาเป็นเวลาสามวัน ในช่วงเวลานั้นโลงพระบรมศพจะมีทหารม้าของสำนักพระราชวังและจากเหล่าทัพอื่นคุ้มกันอยู่ พระราชนัดดาทั้ง 4 พระองค์ และ 1 ท่านคือ สมเด็จพระเจ้าชาลส์ที่ 3 แห่งสหราชอาณาจักร เจ้าชายแอนดรูว์ ดยุกแห่งยอร์ก เจ้าชายเอ็ดเวิร์ด ดยุกแห่งเอดินบะระ และ เดวิด อาร์มสตรอง-โจนส์ เอิร์ลที่ 2 แห่งสโนว์ดอน ได้ประทับยืนคุ้มกันอยู่สี่มุมของโลงพระบรมศพที่จุดหนึ่ง นอกจากนี้ยังมีเจมส์ บลันท์ พนักงานหน่วยกู้ชีวิตหนุ่ม ซึ่งต่อมากลายเป็นนักร้องชื่อดัง ร่วมยืนแบกโลงพระศพในช่วงเวลาหนึ่งด้วยเหมือนกัน
9 เมษายน ซึ่งเป็นวันพิธีพระบรมศพ พสกนิกรมากกว่าหนึ่งล้านคนอยู่เต็มลานนอกเวสต์มินสเตอร์แอบบีย์และยาวตลอด 23 ไมล์จากใจกลางกรุงลอนดอนจนถึงที่พำนักสุดท้ายของพระองค์เคียงข้างพระราชสวามีและพระราชธิดาองค์เล็กในโบสถ์เซ็นต์จอร์จ ที่ปราสาทวินด์เซอร์ และจากความต้องการของพระองค์ หลังจากพิธีพระบรมศพให้นำพวงหรีดที่ได้วางอยู่บนโลงพระศพไปวางไว้บนหลุมฝังศพของทหารนิรนามในเวสต์มินสเตอร์แอบบีย์ ซึ่งสะท้อนให้รำลึกถึงวันอภิเษกสมรสของพระองค์
== พระราชอิสริยยศและเครื่องราชอิสริยาภรณ์ ==
=== พระราชอิสริยยศ ===
* ค.ศ. 1900 – ค.ศ. 1904: "เดอะออเนอเรเบิล" เอลิซาเบธ โบวส์-ลีออน "(The Honourable Elizabeth Bowes-Lyon)"
* ค.ศ. 1904 – ค.ศ. 1923: เลดีเอลิซาเบธ โบวส์-ลีออน "(Lady Elizabeth Bowes-Lyon)"
* ค.ศ. 1923 – ค.ศ. 1936: "เฮอร์รอยัลไฮเนส" ดัชเชสแห่งยอร์ก "(Her Royal Highness The Duchess of York)"
** ในประเทศสกอตแลนด์: "เฮอร์รอยัลไฮเนส" เคาน์เตสแห่งอินเวอร์นีส "(Her Royal Highness The Countess of Inverness)"
* ค.ศ. 1936 – ค.ศ. 1952: "เฮอร์มาเจสตี" สมเด็จพระราชินี "(Her Majesty The Queen)"
* ค.ศ. 1952 – ค.ศ. 2002: "เฮอร์มาเจสตี" สมเด็จพระราชินีเอลิซาเบธ พระราชชนนี "(Her Majesty Queen Elizabeth The Queen Mother)" File:Royal Cypher of Queen Elizabeth, The Queen Mother.svg|80px File:Intertwined letter Es below a Tudor crown.svg|60pxFile:Coat of Arms of Elizabeth Bowes-Lyon.svg|150px ตราพระนามาภิไธยเเละตราอาร์มประจำพระองค์
=== เครื่องราชอิสริยาภรณ์ ===
* เครื่องราชอิสริยาภรณ์พระราชวงศ์แห่งสมเด็จพระเจ้าจอร์จที่ 5 (Member of the Royal Family Order of King George V)
* เครื่องราชอิสริยาภรณ์นักบุญจอห์นแห่งเยรูซาเล็ม ชั้นที่ 1 (Dame Grand Cross of the Order of St. John of Jerusalem)
* เครื่องราชอิสริยาภรณ์แห่งจักรวรรดิอังกฤษ ชั้นที่ 1 (Dame Grand Cross of the Order of the British Empire)
* เครื่องราชอิสริยาภรณ์มงกุฎแห่งอินเดีย ชั้นที่ 1 (Companion of the Order of the Crown of India)
* เครื่องราชอิสริยาภรณ์การ์เตอร์ (Lady of the Order of the Garter)
* เครื่องราชอิสริยาภรณ์ราชวิกตอเรีย ชั้นสูงสุด (Grand Master and Principal Dame Grand Cross of the Royal Victorian Order)
* เครื่องราชอิสริยาภรณ์พระราชวงศ์แห่งสมเด็จพระเจ้าจอร์จที่ 6 (Member of the Royal Family Order of King George VI)
* เครื่องราชอิสริยาภรณ์แห่งธิสเทิล (Lady of the Order of the Thistle)
* เครื่องราชอิสริยาภรณ์พระบรมราชวงศ์แห่งสมเด็จพระราชินีนาถเอลิซาเบธที่ 2 (Member of the Royal Family Order of Queen Elizabeth II)
== แหล่งข้อมูลอื่น ==
* เว็บไซต์ระลึกสมเด็จพระราชชนนีอย่างเป็นทางการ
* บทกวีไว้อาลัยแด่สมเด็จพระราชชนนี
* Queen Elizabeth the Queen Mother
* Order of Canada Citation
* Telegraph.co.uk
หมวดหมู่:ราชินีแห่งสหราชอาณาจักร
หมวดหมู่:สมเด็จพระราชชนนีพันปีหลวง
หมวดหมู่:ราชวงศ์วินด์เซอร์
หมวดหมู่:จักรพรรดินีอังกฤษ
หมวดหมู่:จักรพรรดินีอินเดีย
หมวดหมู่:ชาวอังกฤษที่มีอายุเกิน 100 ปี
หมวดหมู่:ผู้รอดชีวิตจากมะเร็งเต้านม
หมวดหมู่:ผู้รอดชีวิตจากมะเร็งลำไส้
หมวดหมู่:ผู้ได้รับเครื่องราชอิสริยาภรณ์จีบีอี‎
หมวดหมู่:เลดีออฟเดอะการ์เตอร์
หมวดหมู่:สมเด็จพระเจ้าจอร์จที่ 6 แห่งสหราชอาณาจักร
หมวดหมู่:ตระกูลโบวส์-ลีออน